Mita Taupopoki

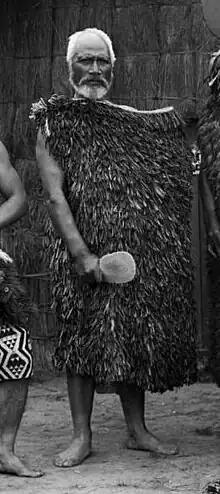
Mita Taupopoki at the model pā at the 1906 International Exhibition

Mita Taupopoki ( – 14 January 1935) was a notable Māori tribal leader of New Zealand. He identified with Ngāti Wāhiao, a hapū (subtribe) of the Tūhourangi iwi of Te Arawa.